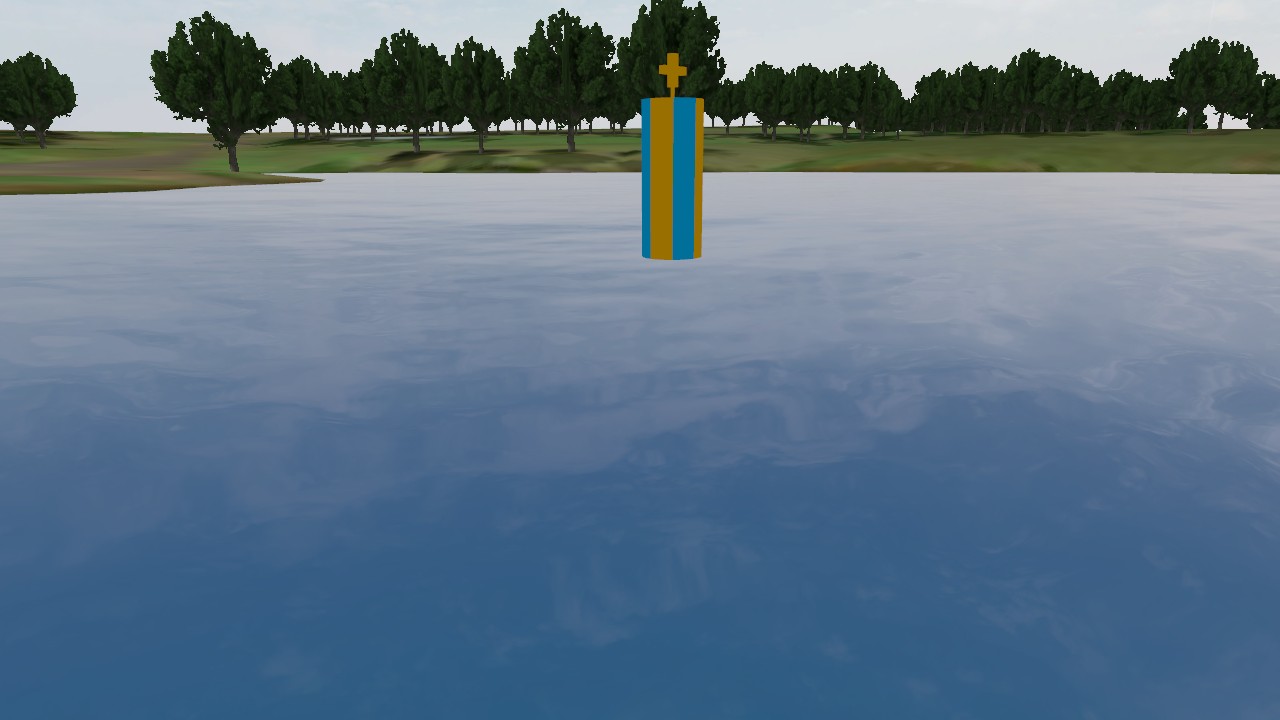
Label: new_danger_mark
Descriptions: yellow and blue vertical stripes ||| vertical yellow and blue stripes ||| new danger mark with yellow-blue vertical banding ||| one yellow cross-shaped mark on the buoy top mark